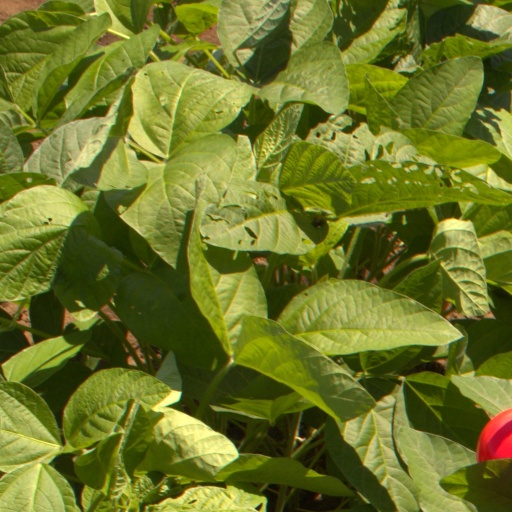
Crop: soybean